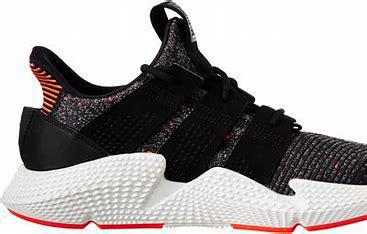
Brand: Adidas
Model: Prophere